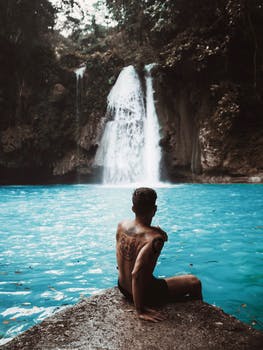
Label: No Watermark